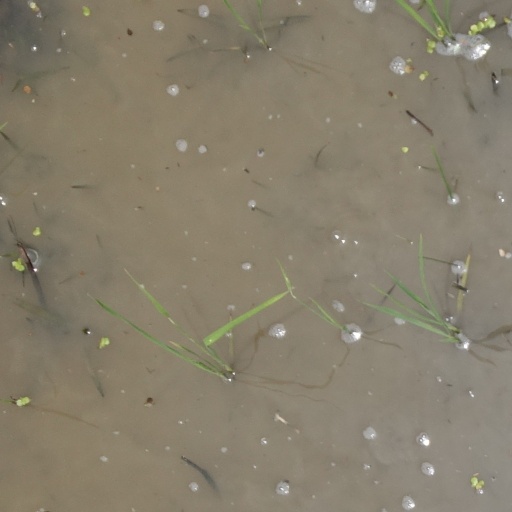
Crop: rice